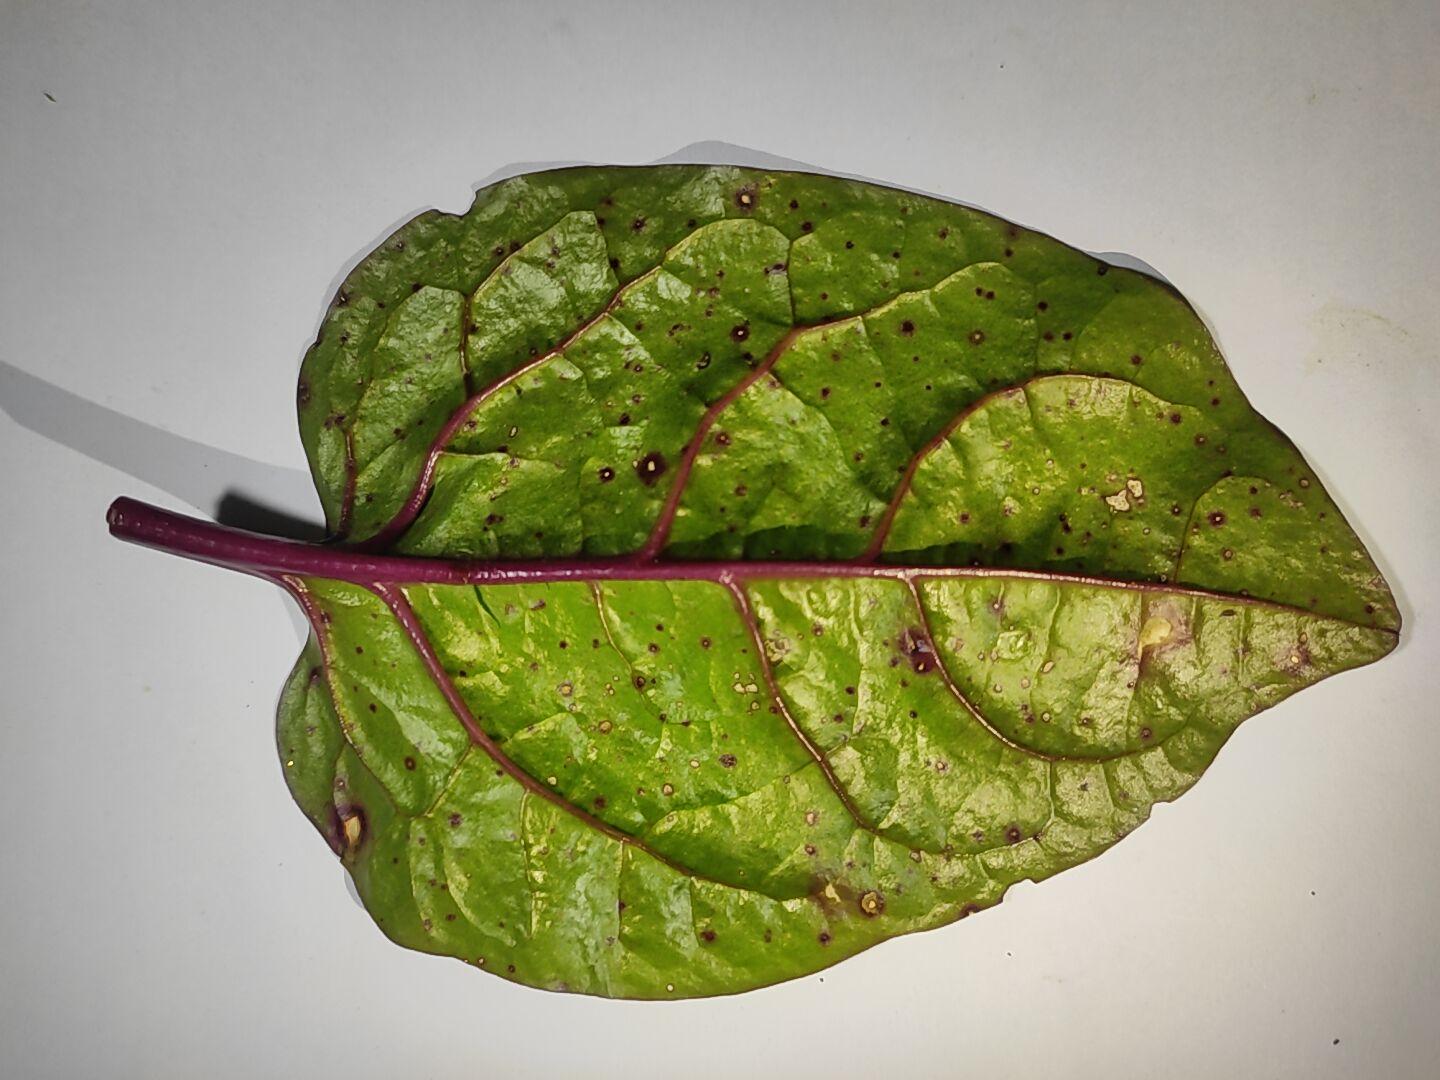
Label: anthracnose_leaf_spot